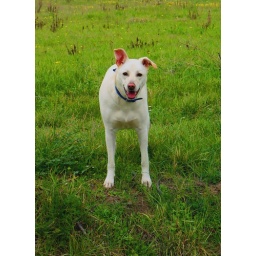
cute dog in Livorno